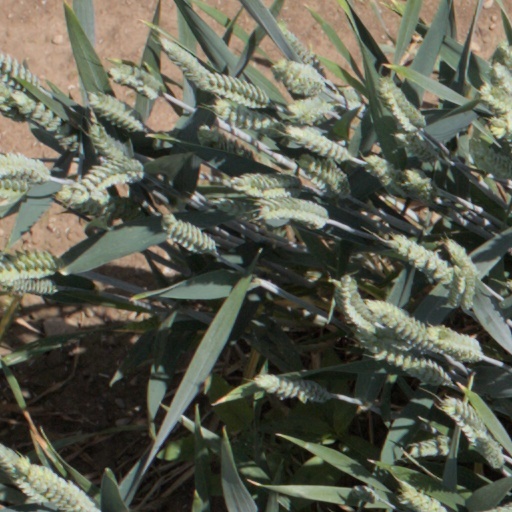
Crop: wheat